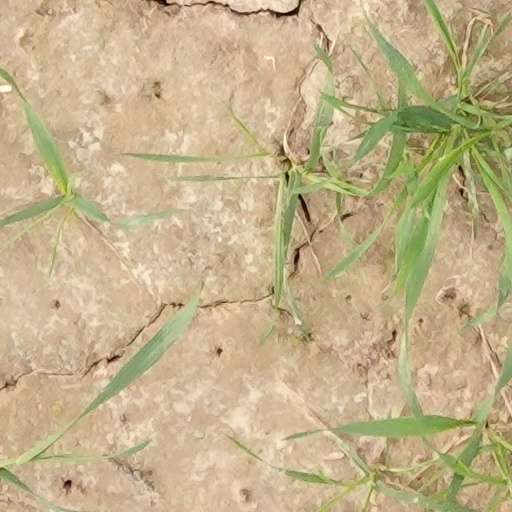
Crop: wheat